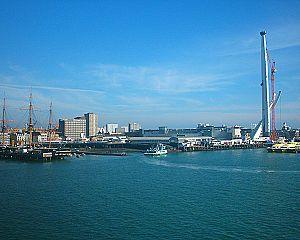
Cette liste de sites Ramsar en Angleterre comprend des zones humides considérées comme ayant une importance internationale au regard de la Convention de Ramsar. L'Angleterre compte actuellement 71 sites désignés « zones humides d'importance internationale ».